Answer in natural language. How many Paintings are visible in the scene? Choose between the following options: 4, 5, 1, 6 or 7
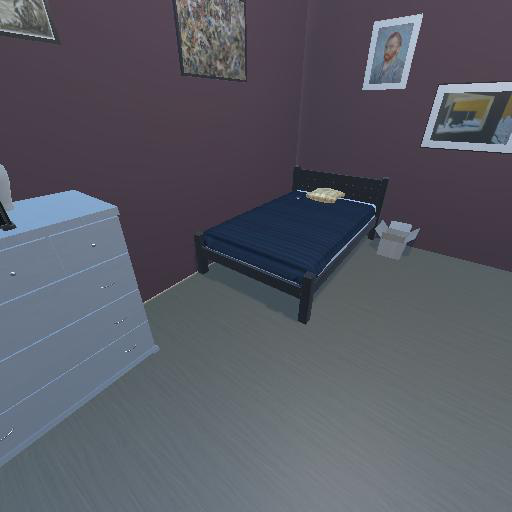
<answer>4</answer>